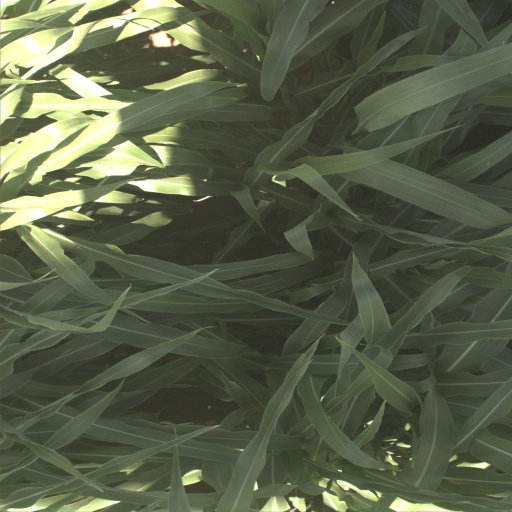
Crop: sorghum